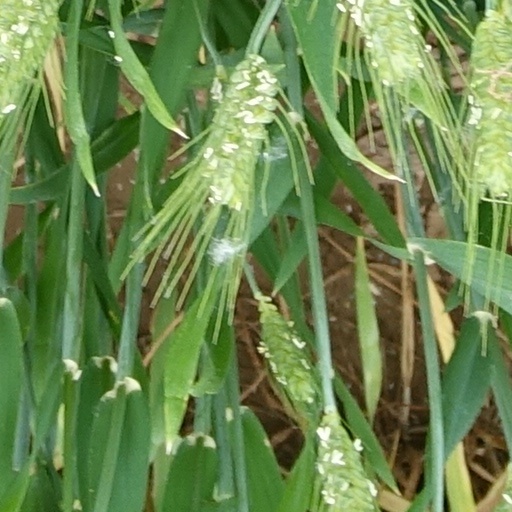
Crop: wheat